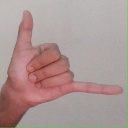
अक्षर: द